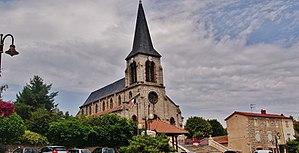
église Sacré-Cœur